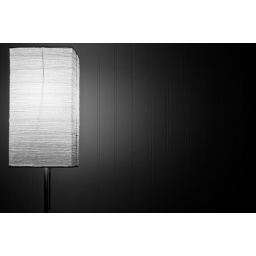
An Ikea lamp next to my bed in black and white